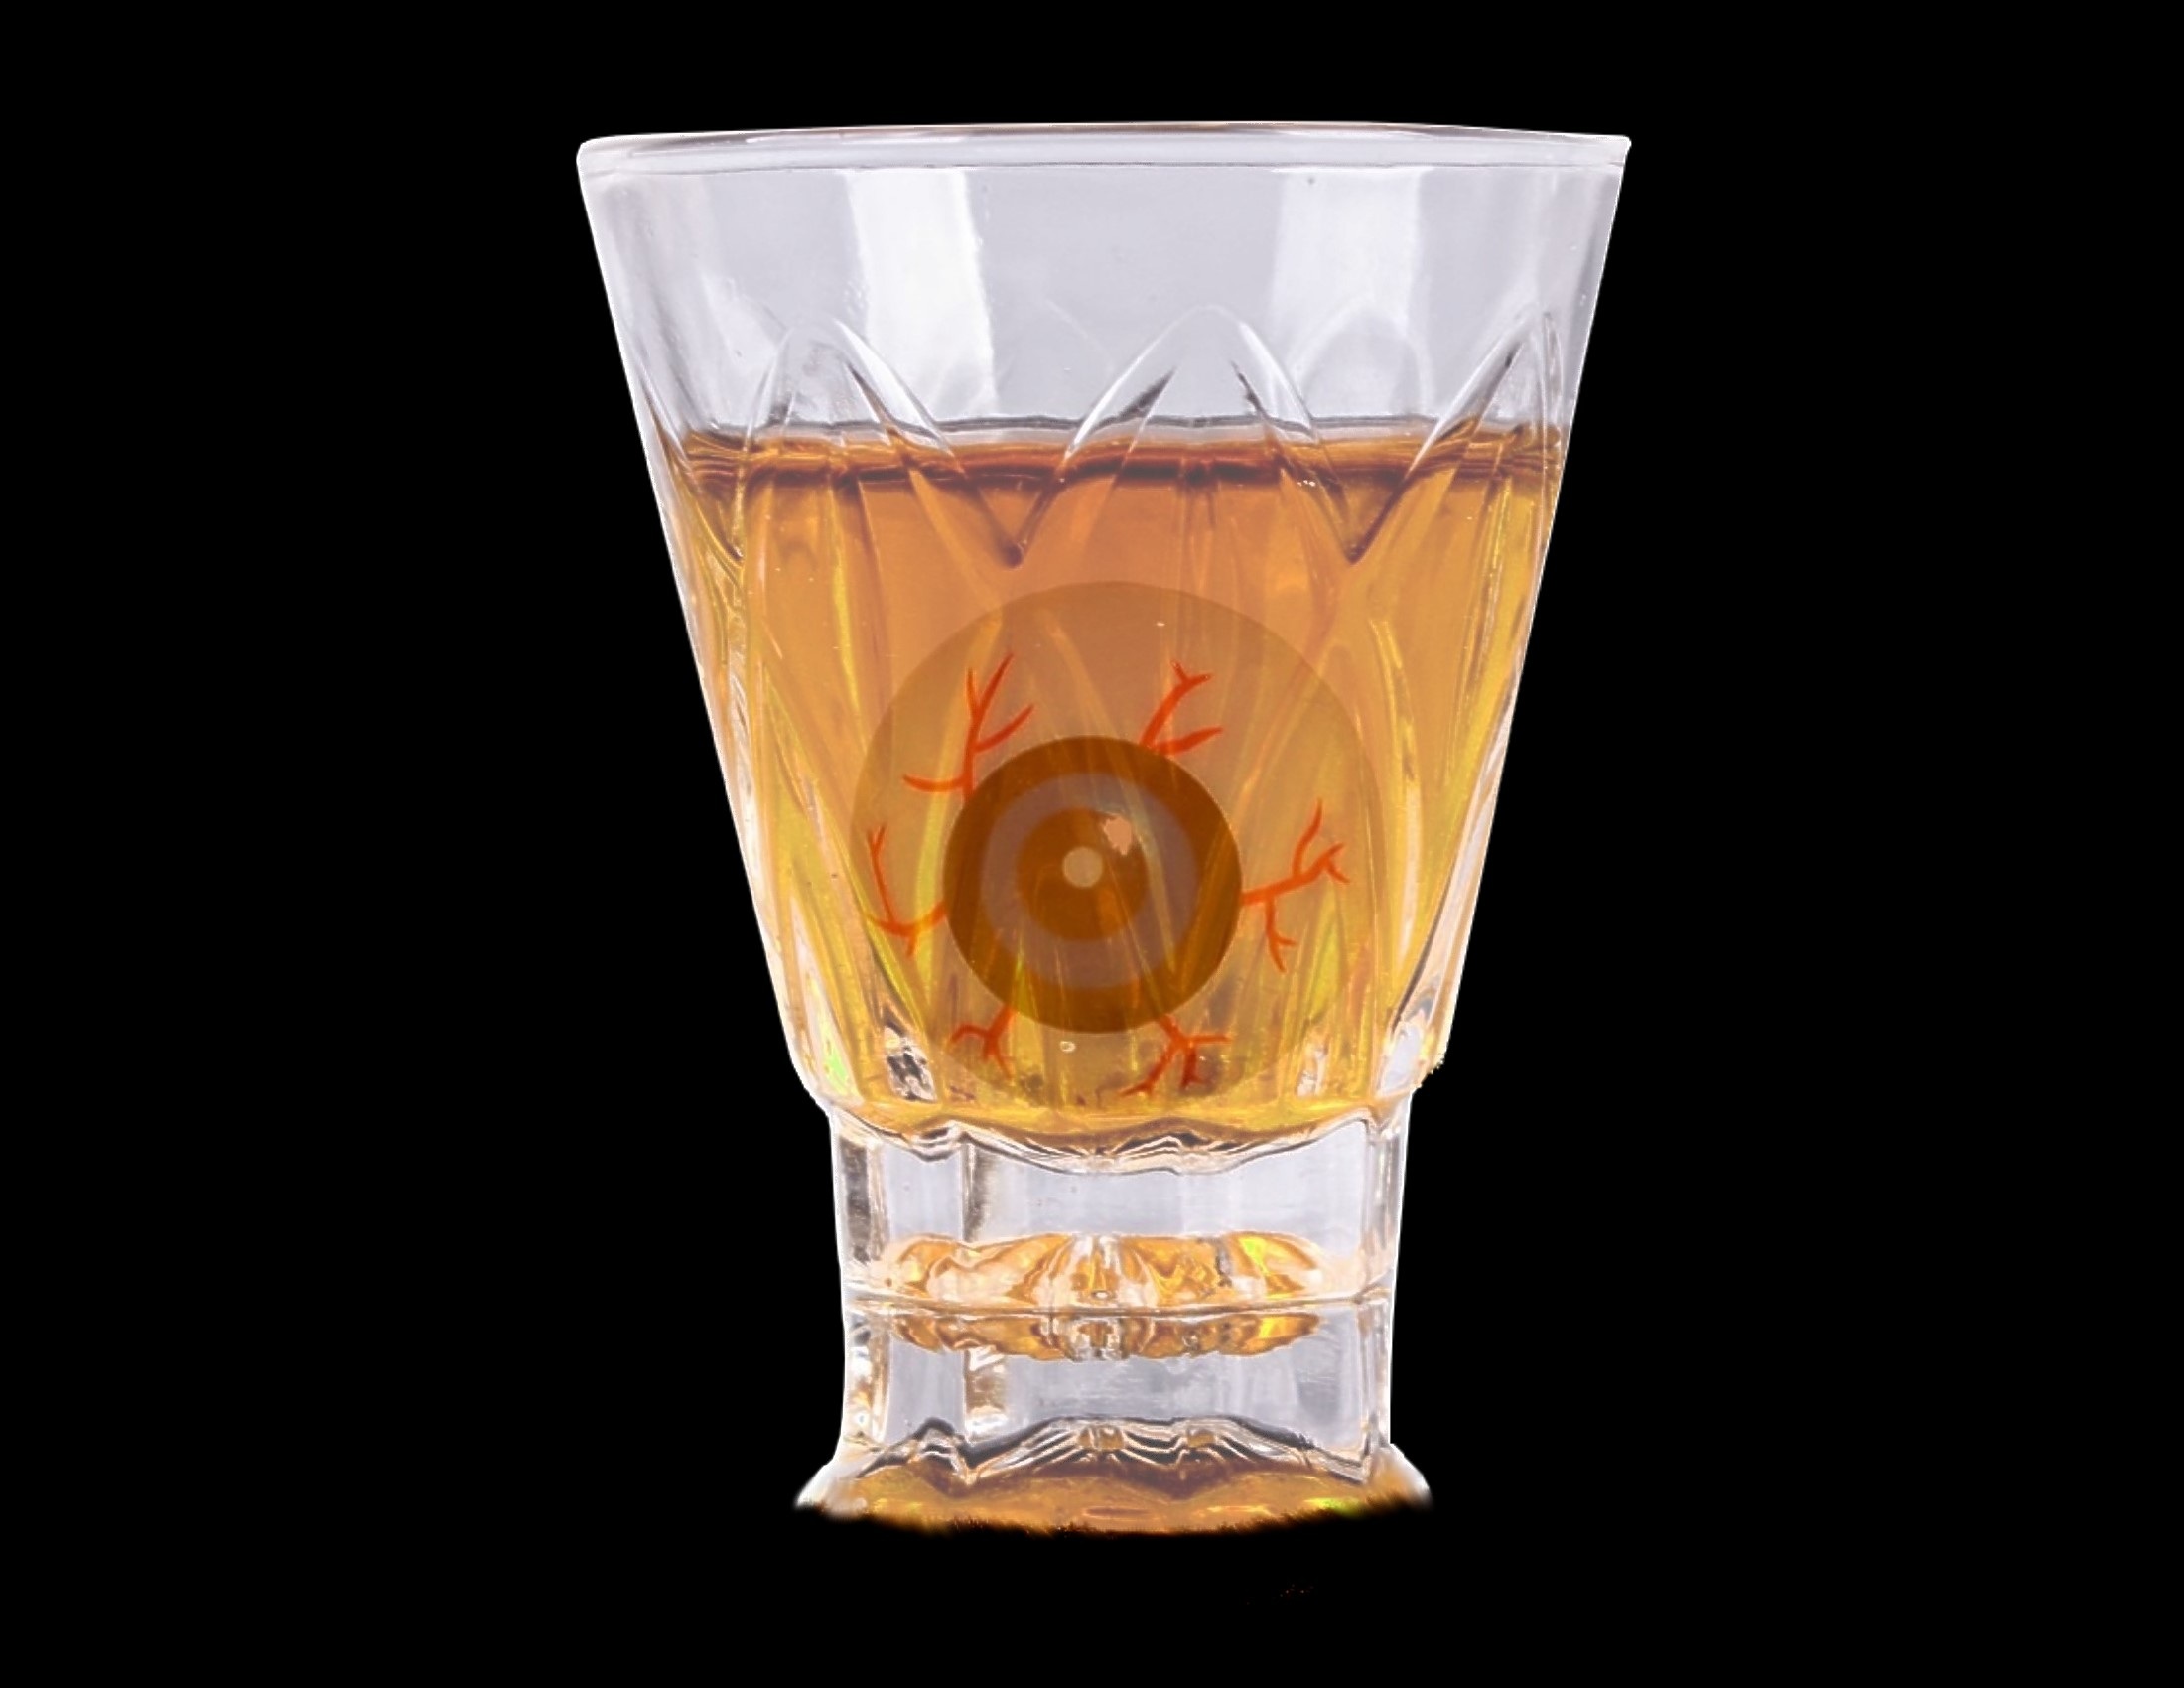
glass, cup, drink, mug, lighting, beer, eye, weird, creepy, whisky, liqueur, alcoholic beverage, beer glass, distilled beverage, pint us, pint glass, drinkware, old fashioned glass